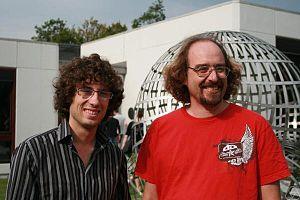
Gady Kozma est un mathématicien israélien.